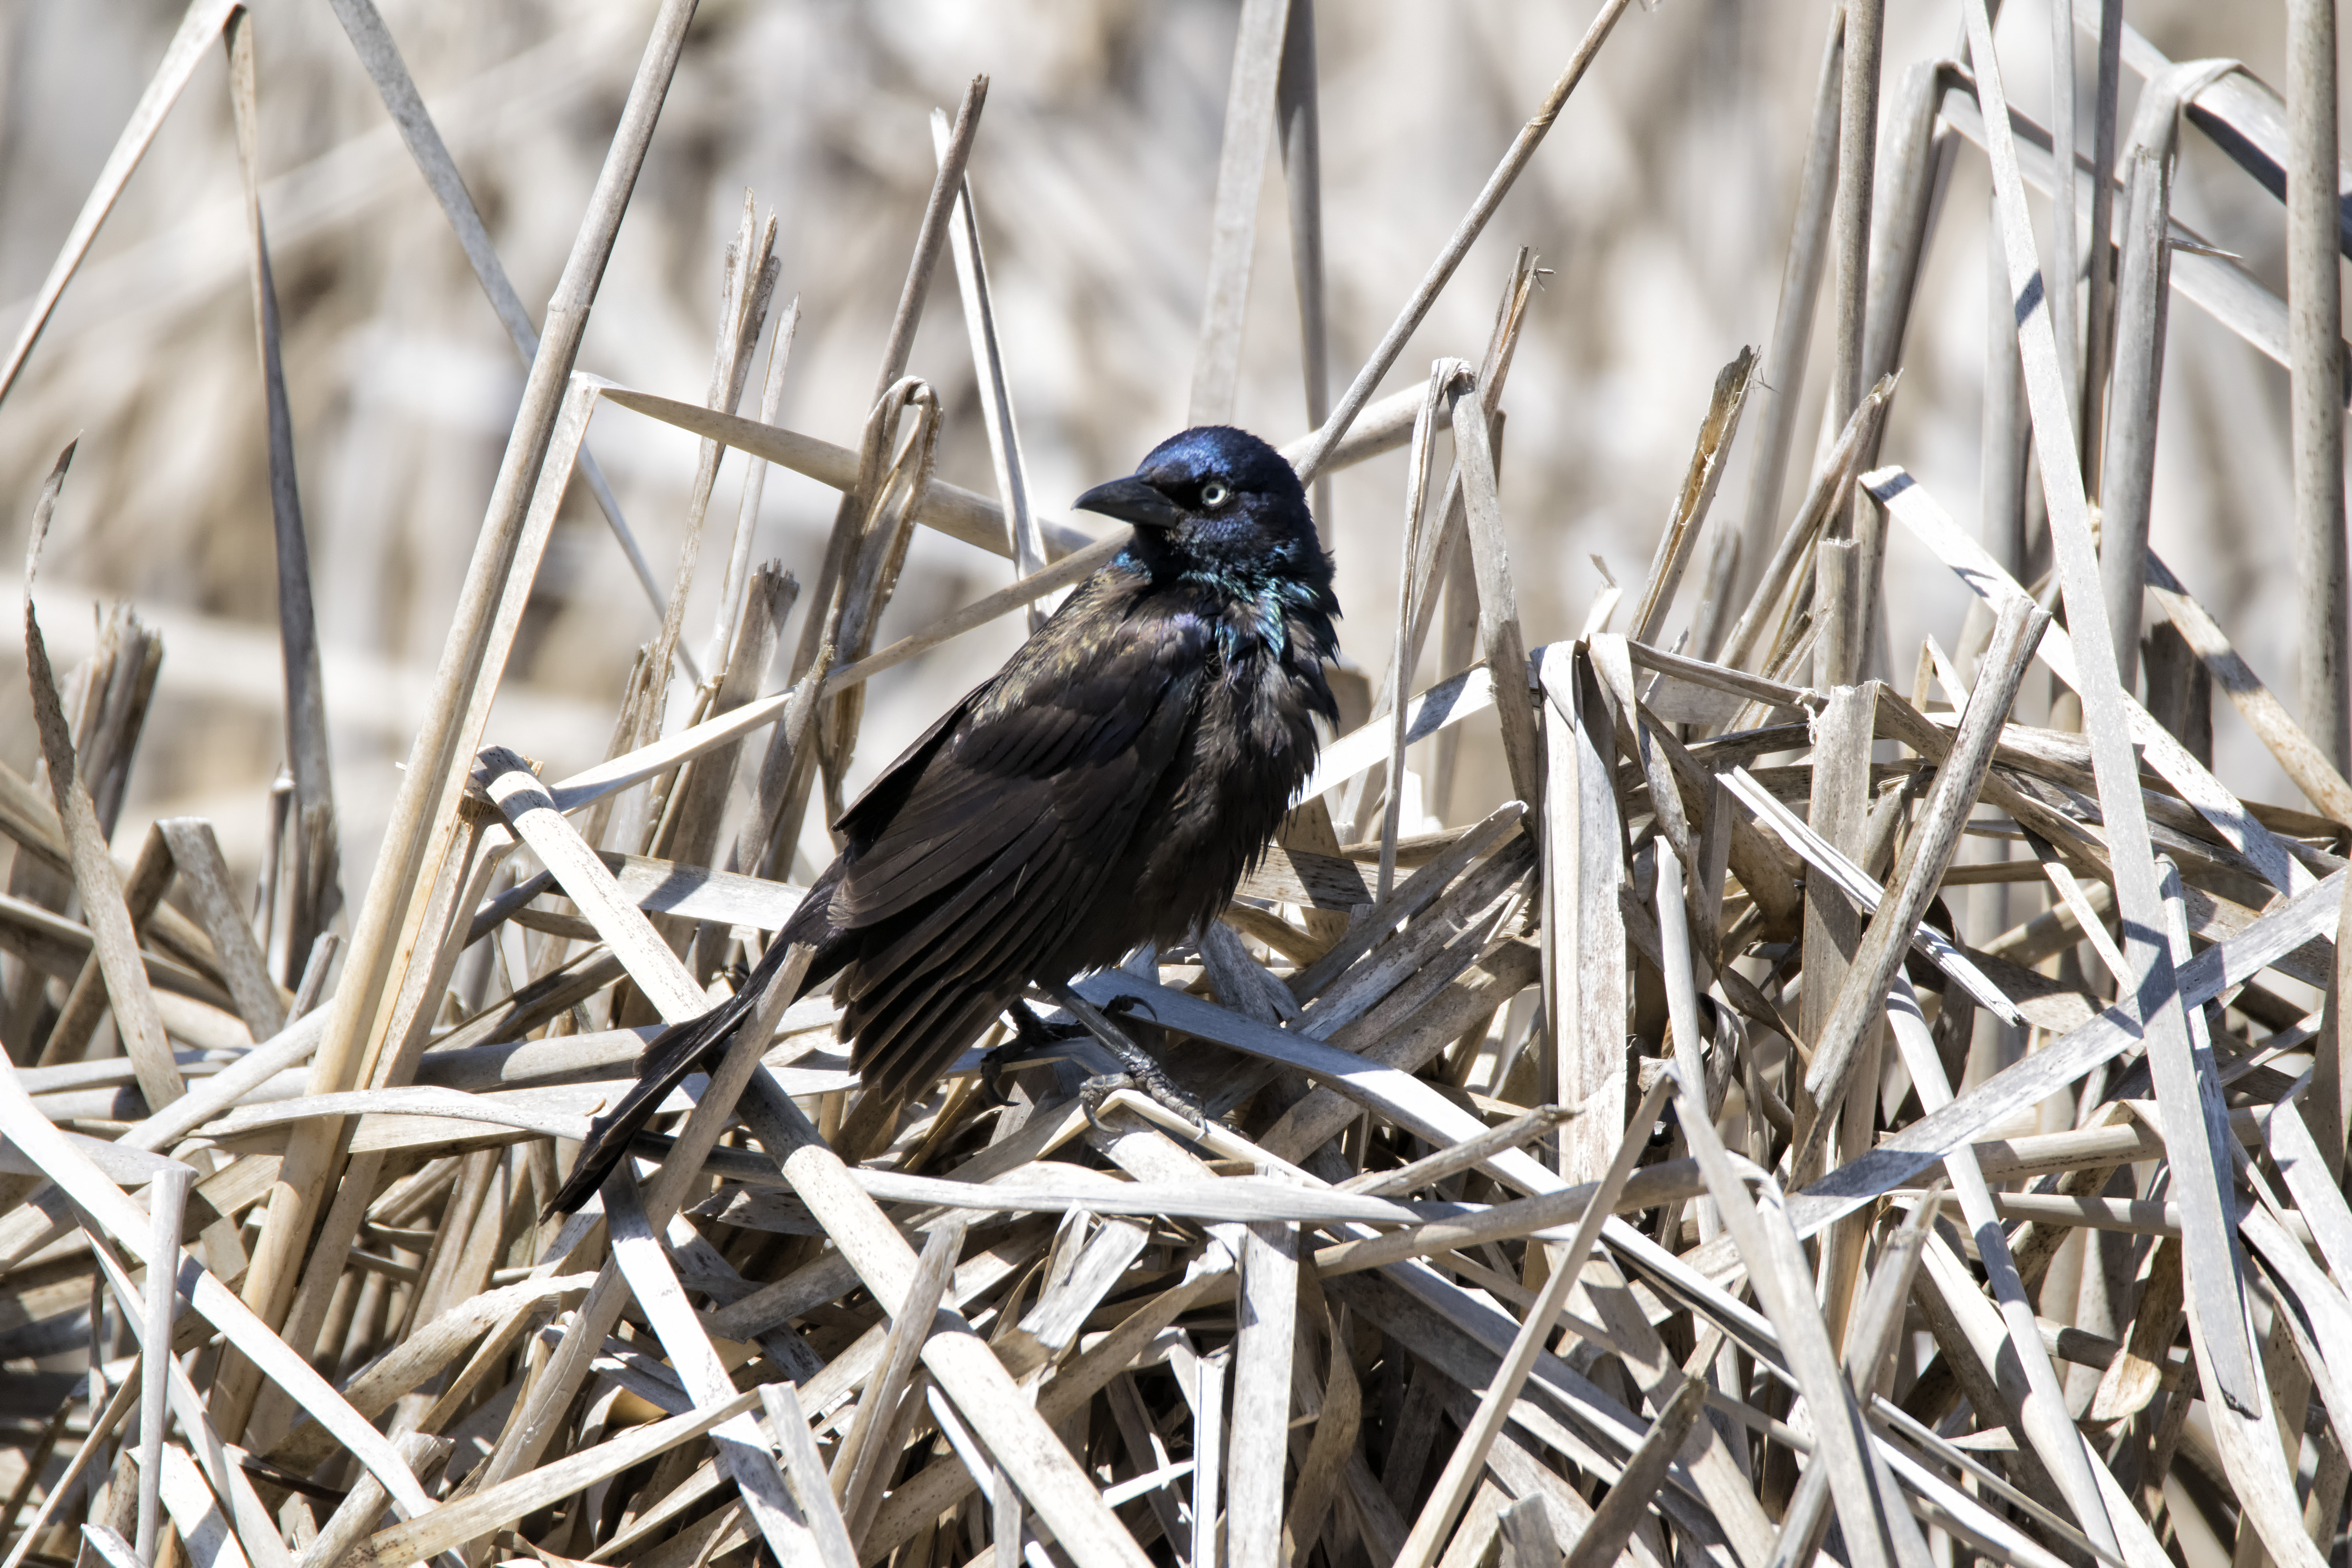
nature, branch, bird, wing, wildlife, beak, fauna, canada, vertebrate, common, bronze, sparrow, quebec, sherbrooke, oiseau, quiscale, grackle, perching bird